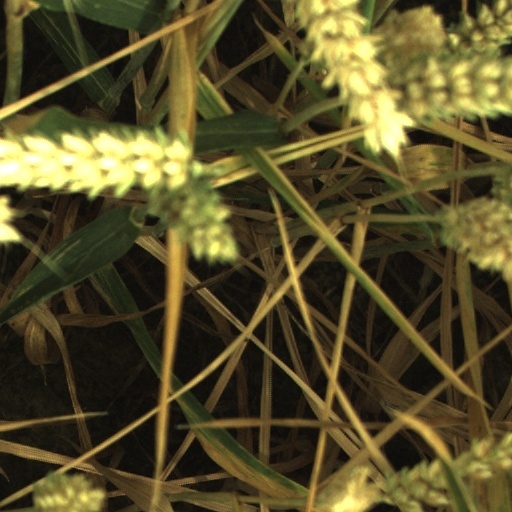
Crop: wheat